Answer in natural language. Which object is closer to dark red upholstered chair with wooden legs (highlighted by a red box), brown top white leg dining table (highlighted by a blue box) or blue rectangle wall decor (highlighted by a green box)? Choose between the following options: brown top white leg dining table (highlighted by a blue box) or blue rectangle wall decor (highlighted by a green box)
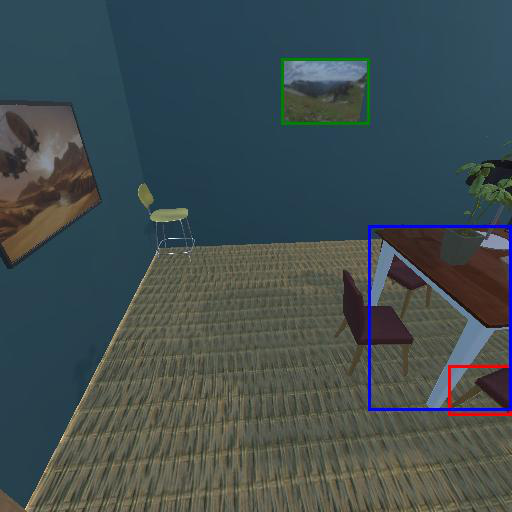
<answer>brown top white leg dining table (highlighted by a blue box)</answer>